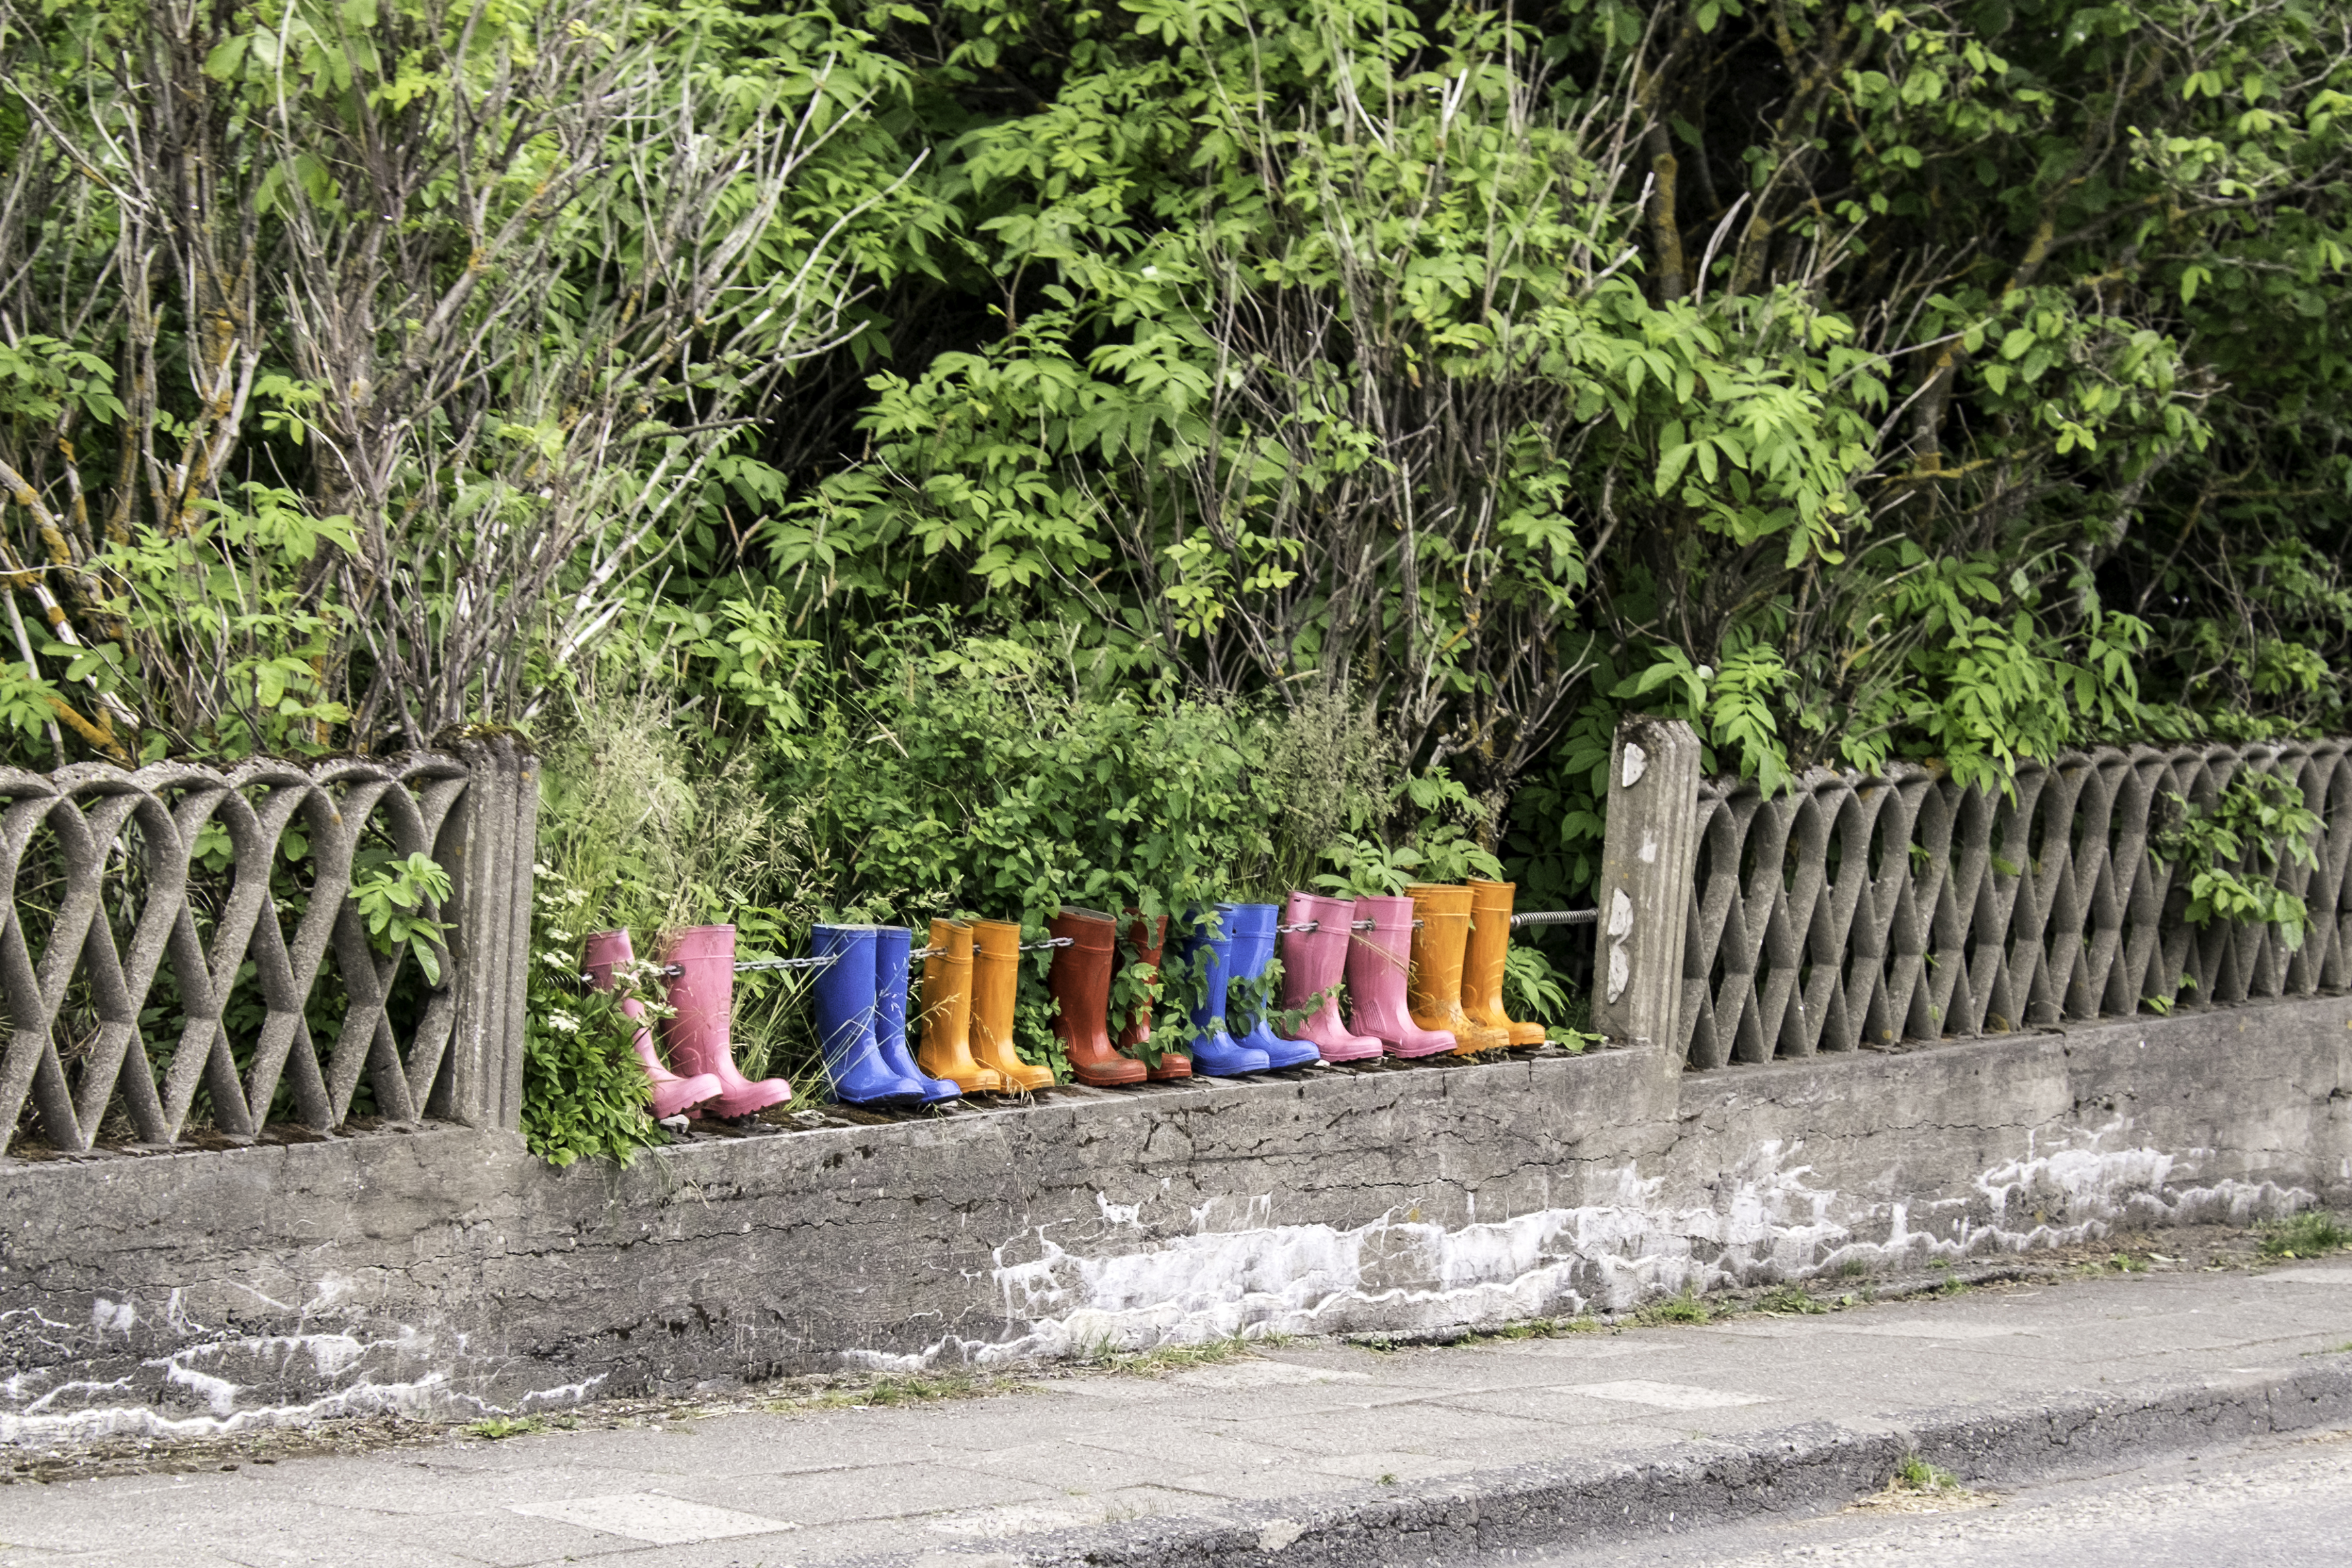
urban, wall, travel, fujifilm, iceland, garden, is, fuji, fujixt1, fujix, hfn